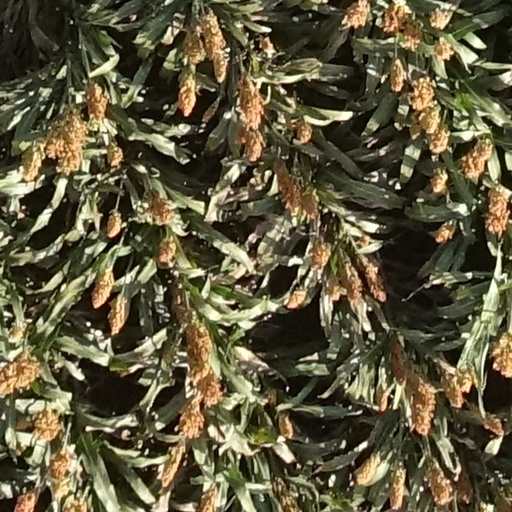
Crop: sorghum